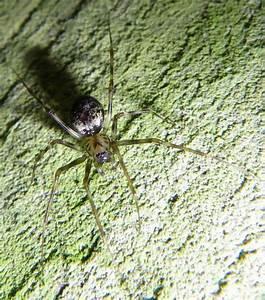
spider